Road surface marking

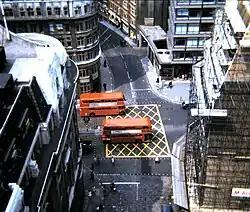
A box junction in London, pictured from atop the Monument in 1969

Road markings in Indonesia are almost similar to markings in Europe and especially in the Netherlands.